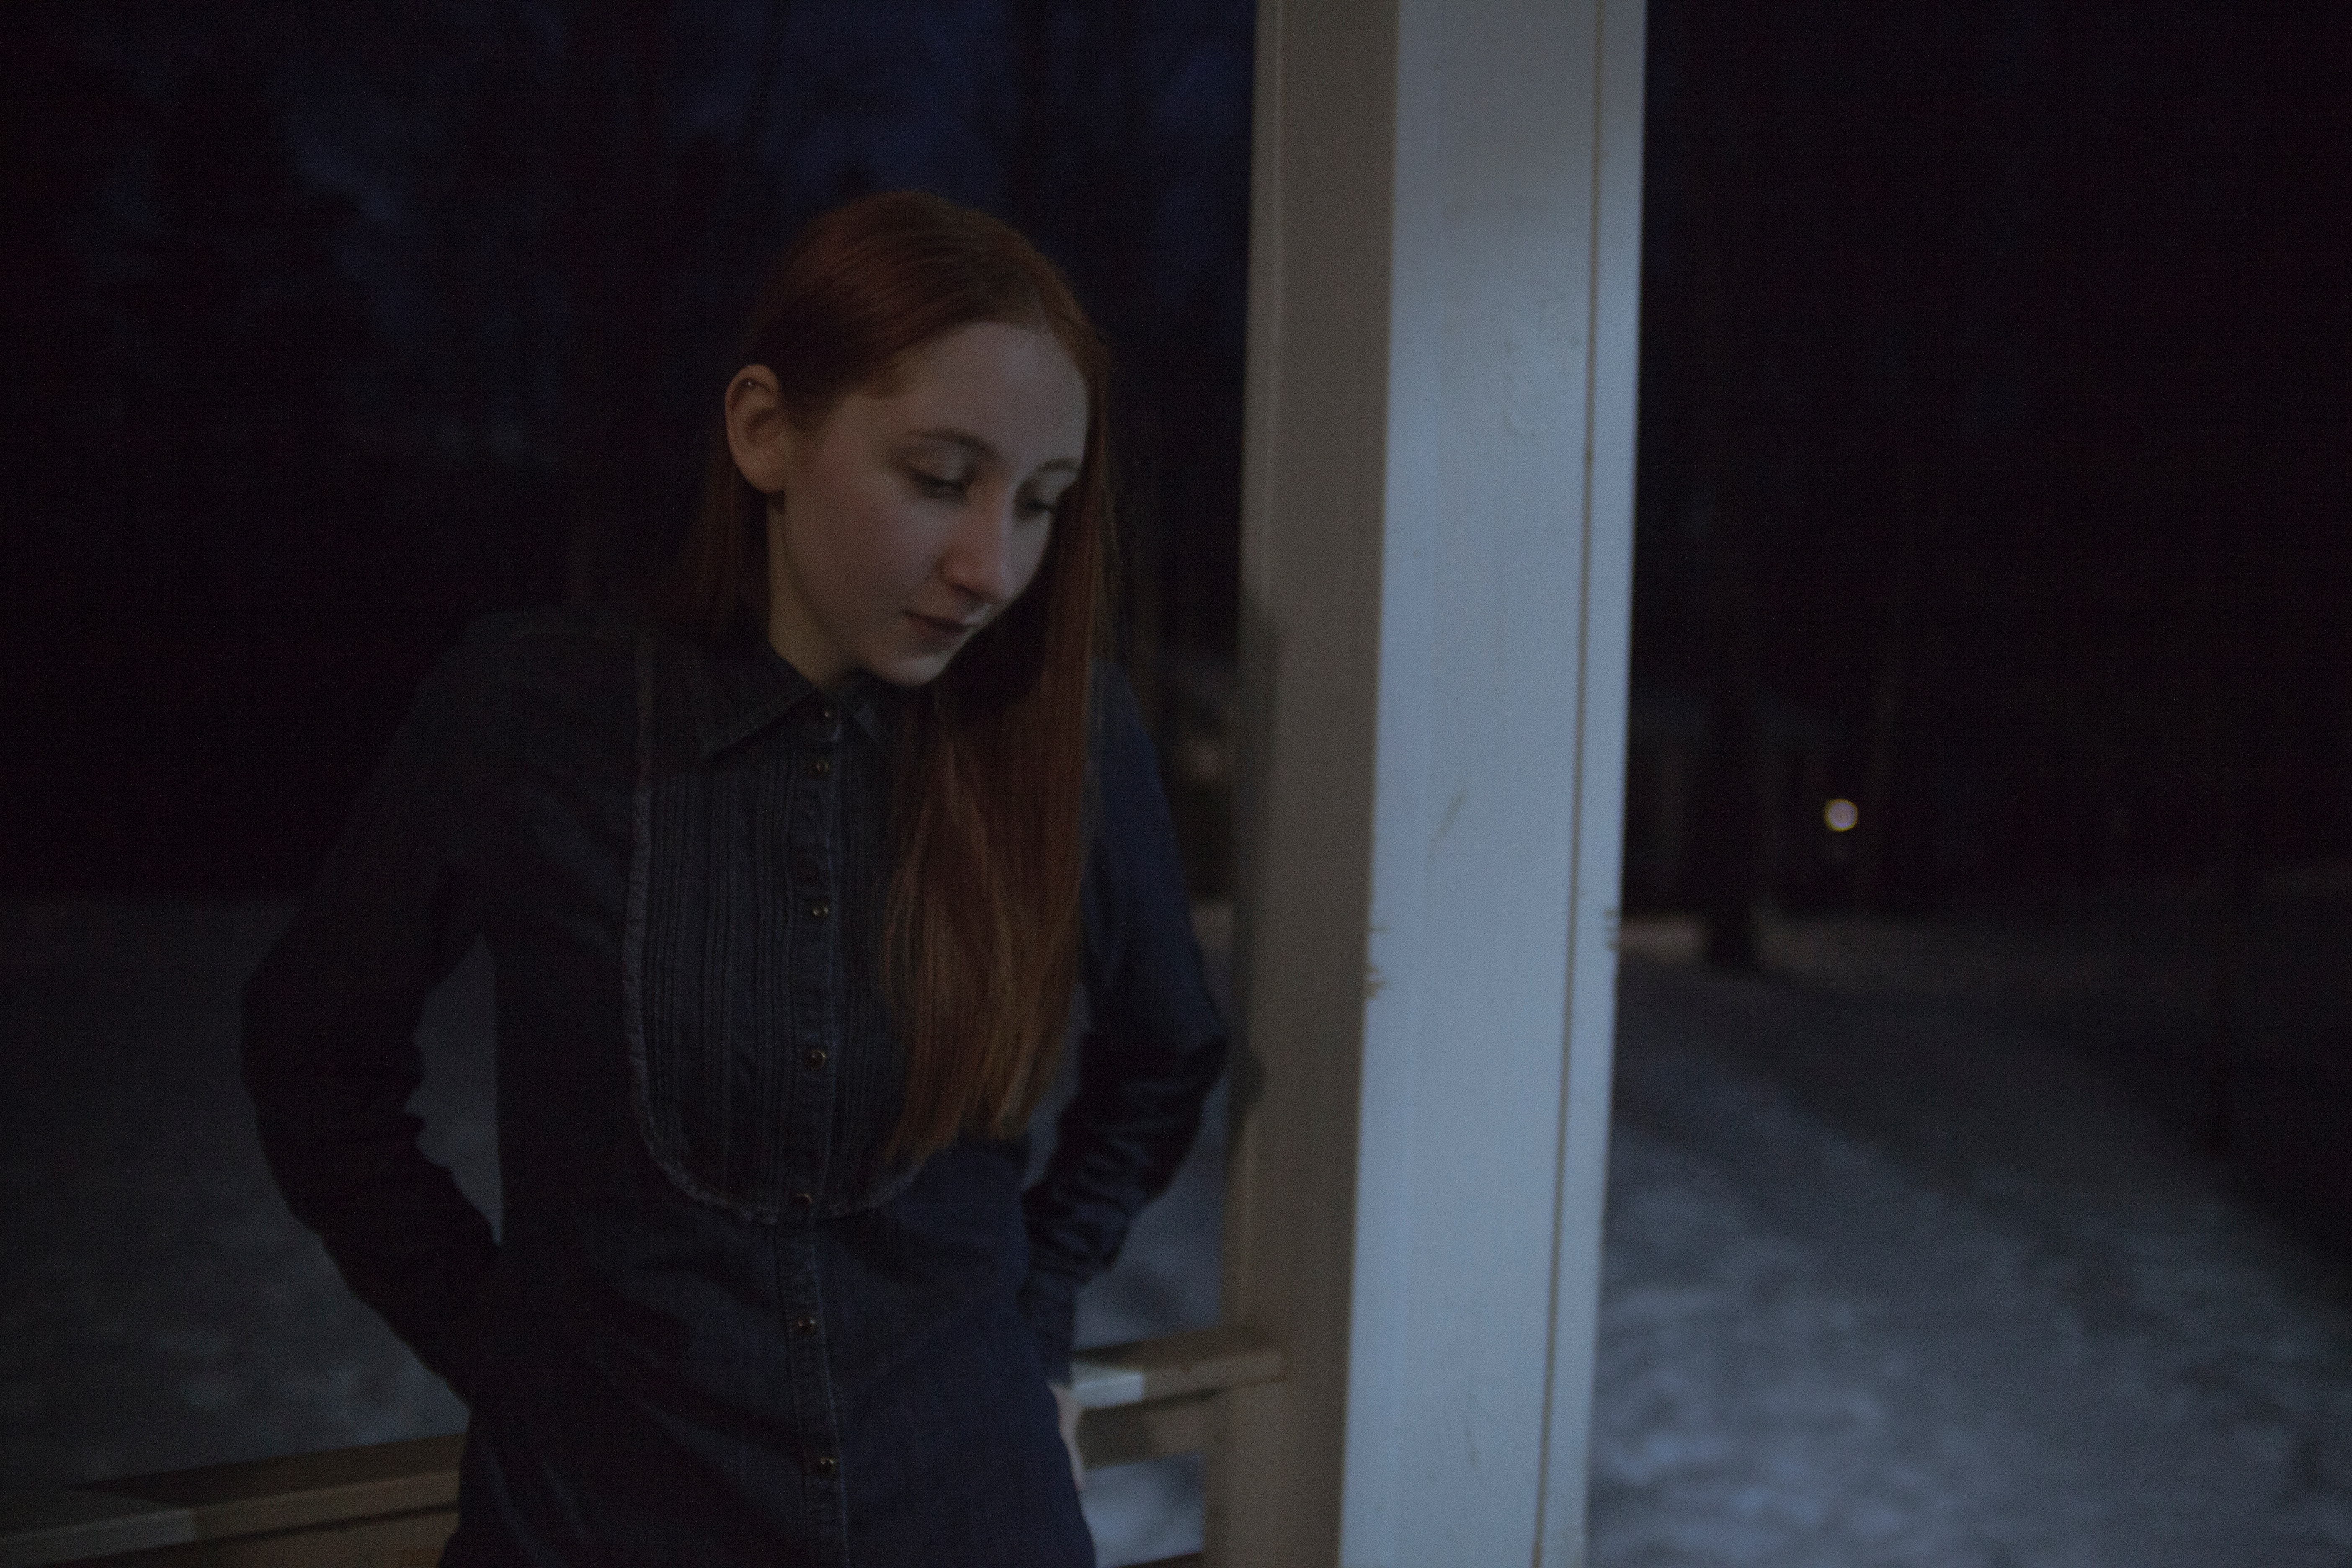
black, beauty, standing, darkness, fashion, eye, photography, flash photography, long hair, room, night, midnight, portrait, brown hair, photo shoot, black hair